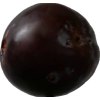
Label: plum